Travesti (gender identity)

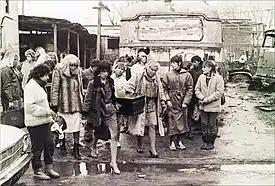
A group of Argentine travestis carrying the coffin of their murdered friend in 1987.

Travestis are a historically vulnerable and criminalized population, victims of social exclusion and structural violence. Discrimination, harassment, arbitrary detentions, torture and murder are commonplace throughout Latin America. Several LGBT activists, journalists and artists denounce that the violence and early death to which the travesti population is subjected constitutes an authentic genocide. A study carried out in 2011 in Central America revealed, for example, that more than 80% of the surveyed population felt they have the right to attack trans and travesti people because of their way of being. In his pioneering investigation of the travesti population of Salvador, Bahia in the 1990s, anthropologist Don Kulick found that they are "one of the most marginalized and despised groups in Brazilian society." According to a 2017 research published by the Ministry of Defense of Argentina titled "La revolución de las mariposas", 74.6% of trans women and travestis in Buenos Aires said they had suffered some type of violence, a high number, although lower than that registered in 2005, which was 91.9%. The same study indicated that they die on average at the age of 32, well below the average life expectancy of the country. Similarly, travestis and transsexuals in Brazil have a life expectancy of 35 years. In 2021, it is estimated that a travesti or trans person dies violently every 48 hours in Brazil, with at least 80 murders in the first half of the year. Brazil is considered "the most transphobic country in the world", and, according to an annual balance carried out by Trans Murder Monitoring in 2020, the country is at the top of the list of trans people murders. Lohana Berkins reflected in 2015: "Reaching old age is for a travesti like belonging to an exclusive club, because the mishaps that accompany marginal life—which lead to a death that is always considered premature in terms of population statistics—are the perennial consequences of a persecuted identity."